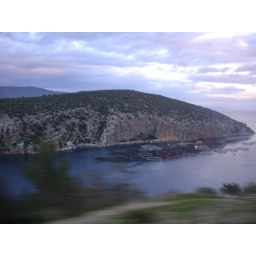
While taking a bus tour of the Peloponese we drove past fish farms in the Aegean Sea.